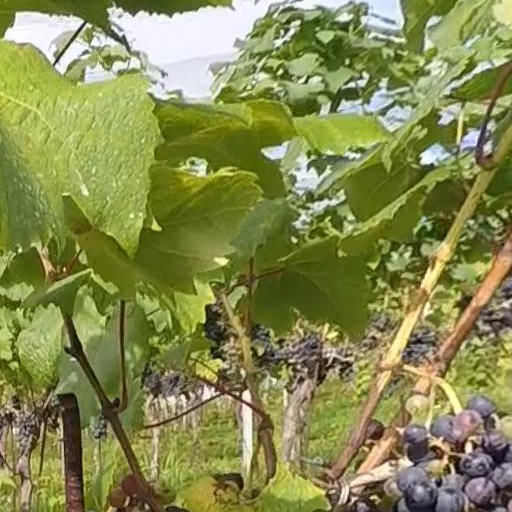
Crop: grape